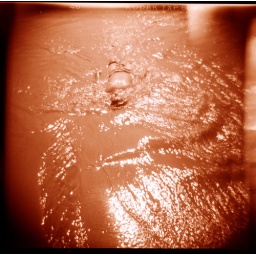
boy in water